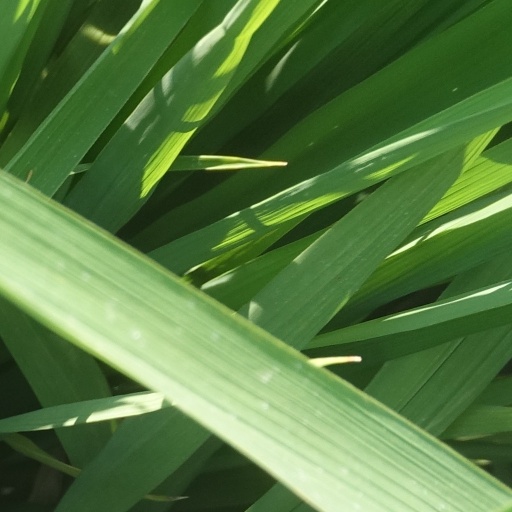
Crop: rice